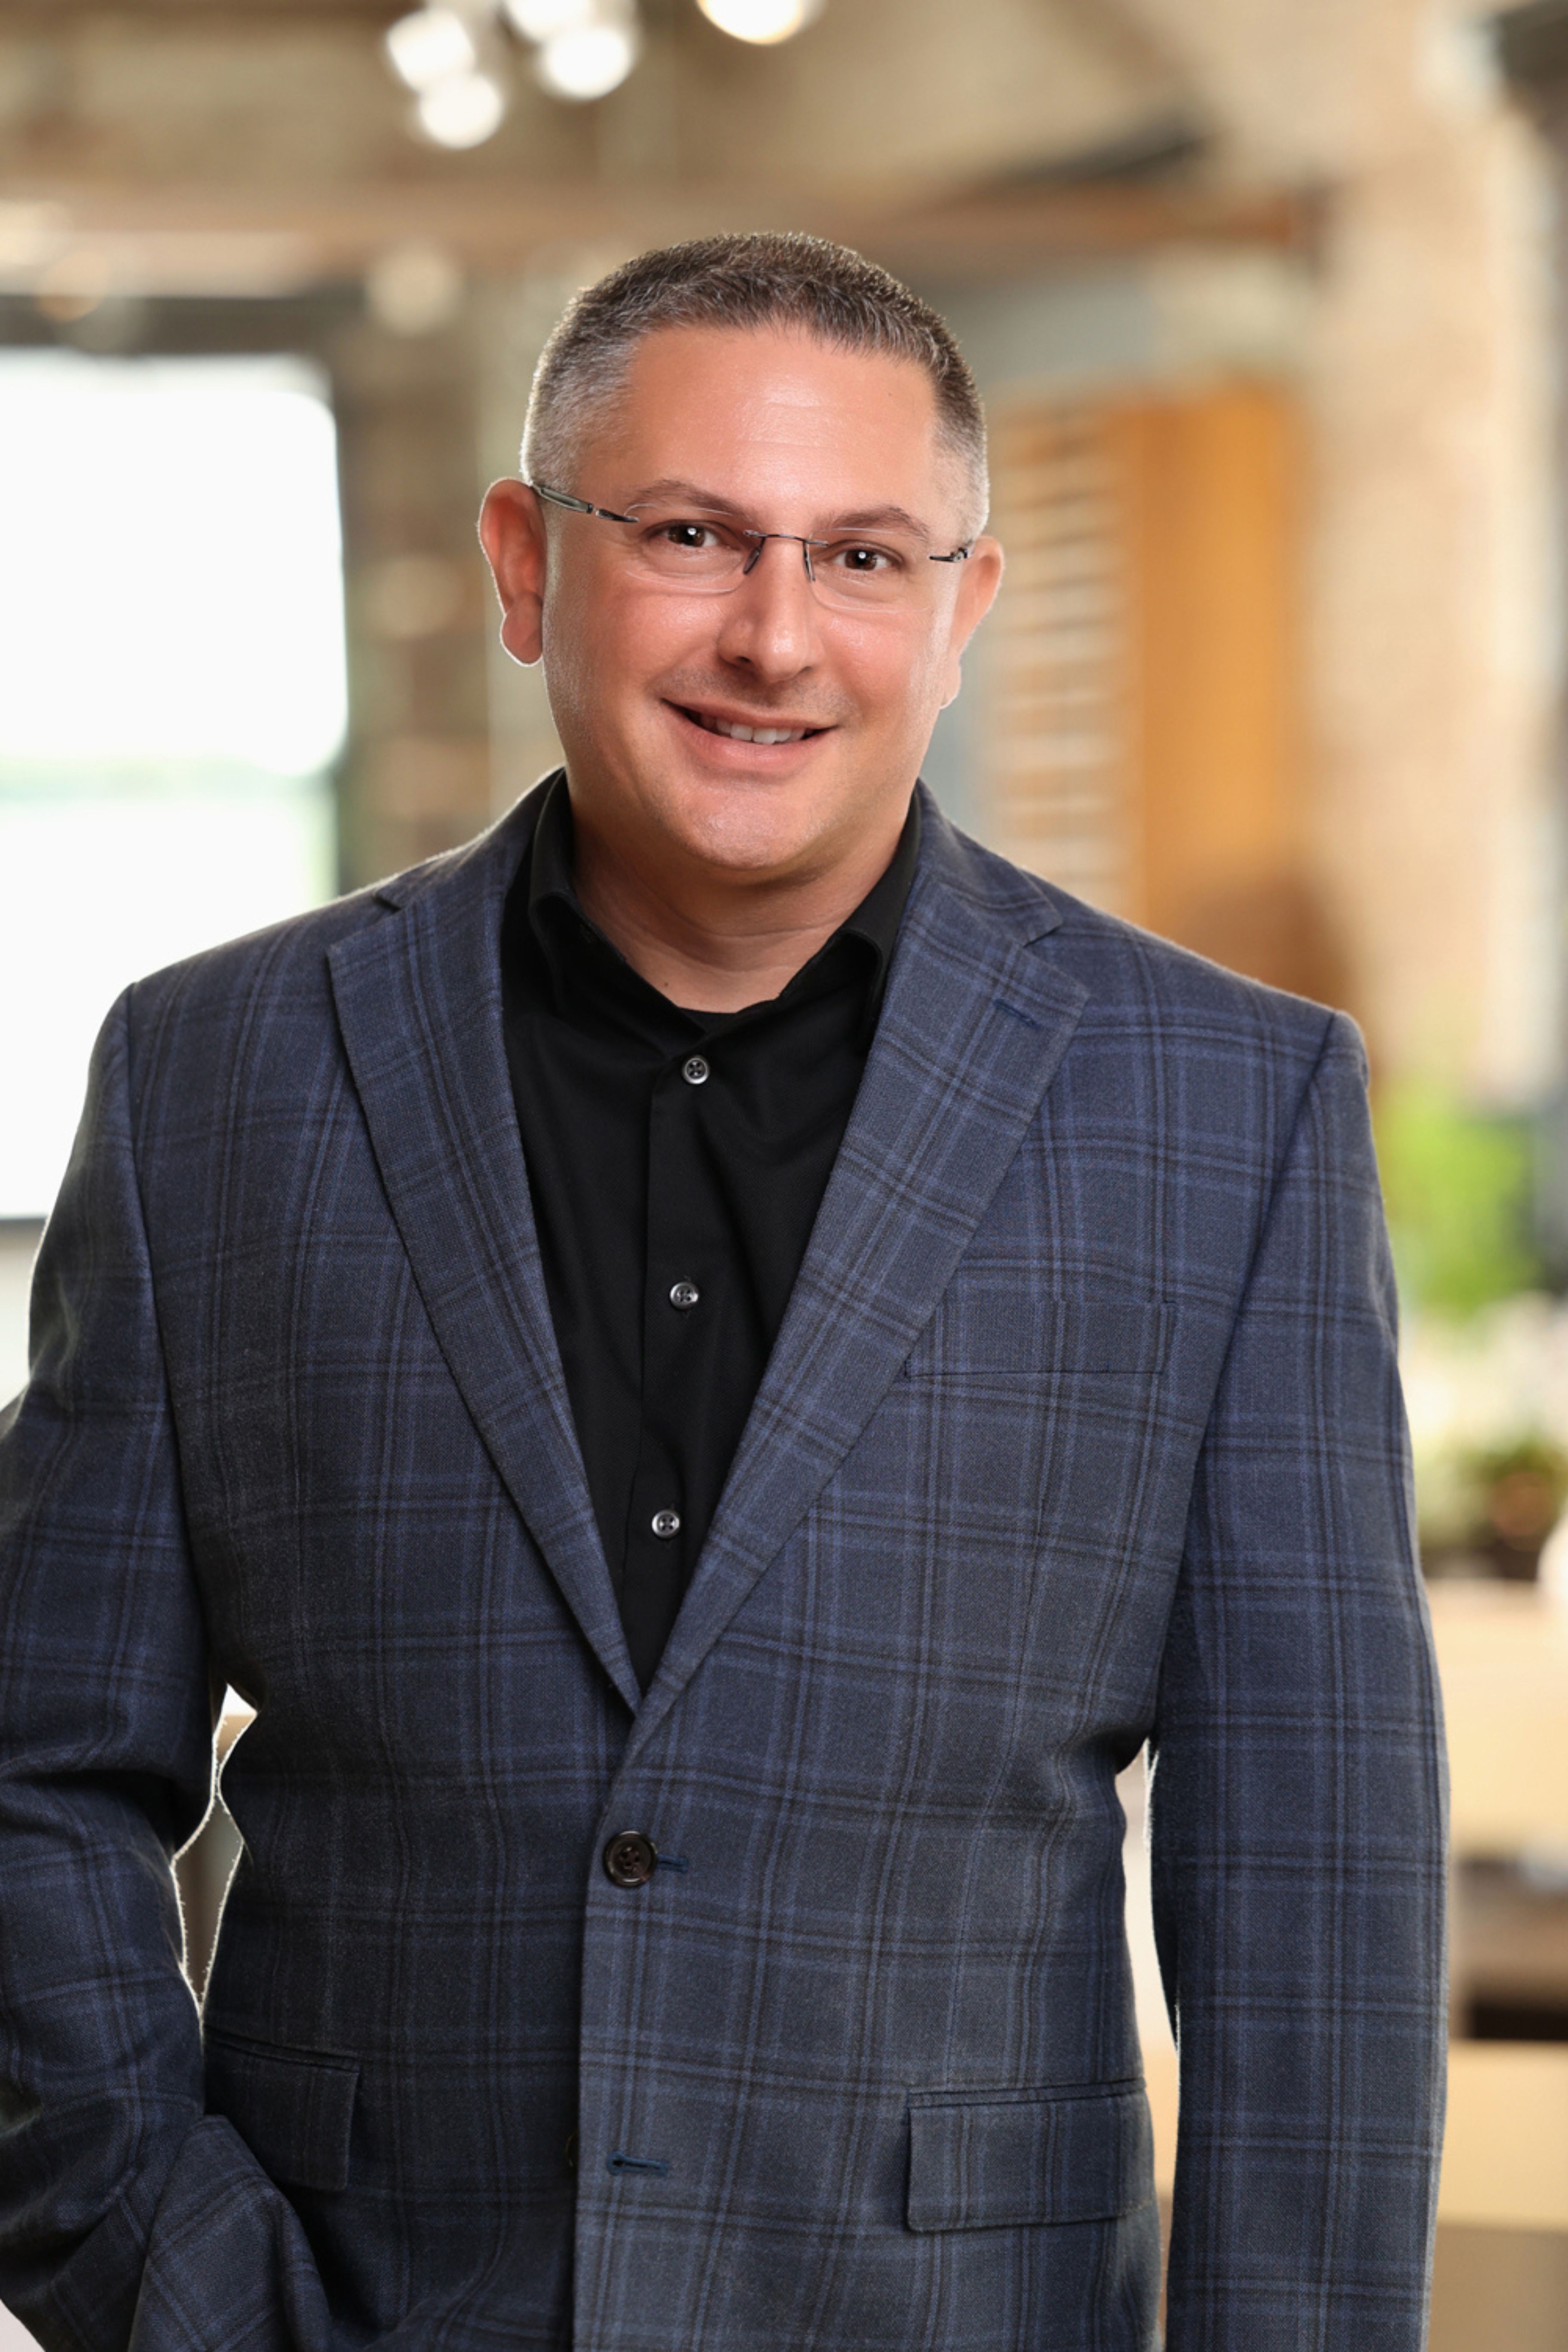
photographer, face, glasses, smile, outerwear, dress shirt, sleeve, collar, suit, formal wear, blazer, white collar worker, button, electric blue, happy, event, pocket, eyewear, official, window, top, fashion design, portrait photography, businessperson